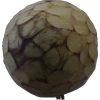
Label: cherimoya